Torrance, California

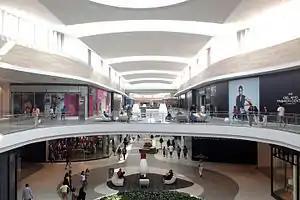
Del Amo Fashion Center, one of the largest malls in the United States

Torrance is home to the U.S. headquarters of Japanese automaker Honda and its luxury vehicle division, Acura. Robinson Helicopters are designed and built in Torrance as are Honeywell's Garrett turbochargers, used on automobile engines worldwide. Alcoa Fastening Systems (now known as Arconic) is headquartered in Torrance, producing aerospace fasteners. Pacific Sales, Pelican Products, Virco, and Rapiscan Systems are among the other companies based in Torrance.